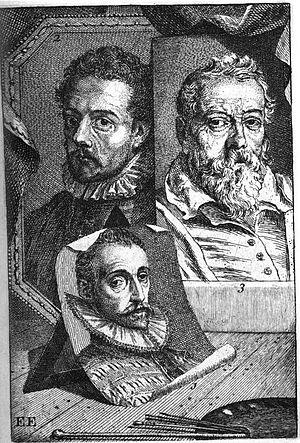
Jan l'Admiral, également connu sous le nom Joannes l'Admiral ou Johannes l'Admiral, né vers le 14 janvier 1699 à Amsterdam où il est mort vers le 5 juin 1773, est un dessinateur, graveur et miniaturiste néerlandais.